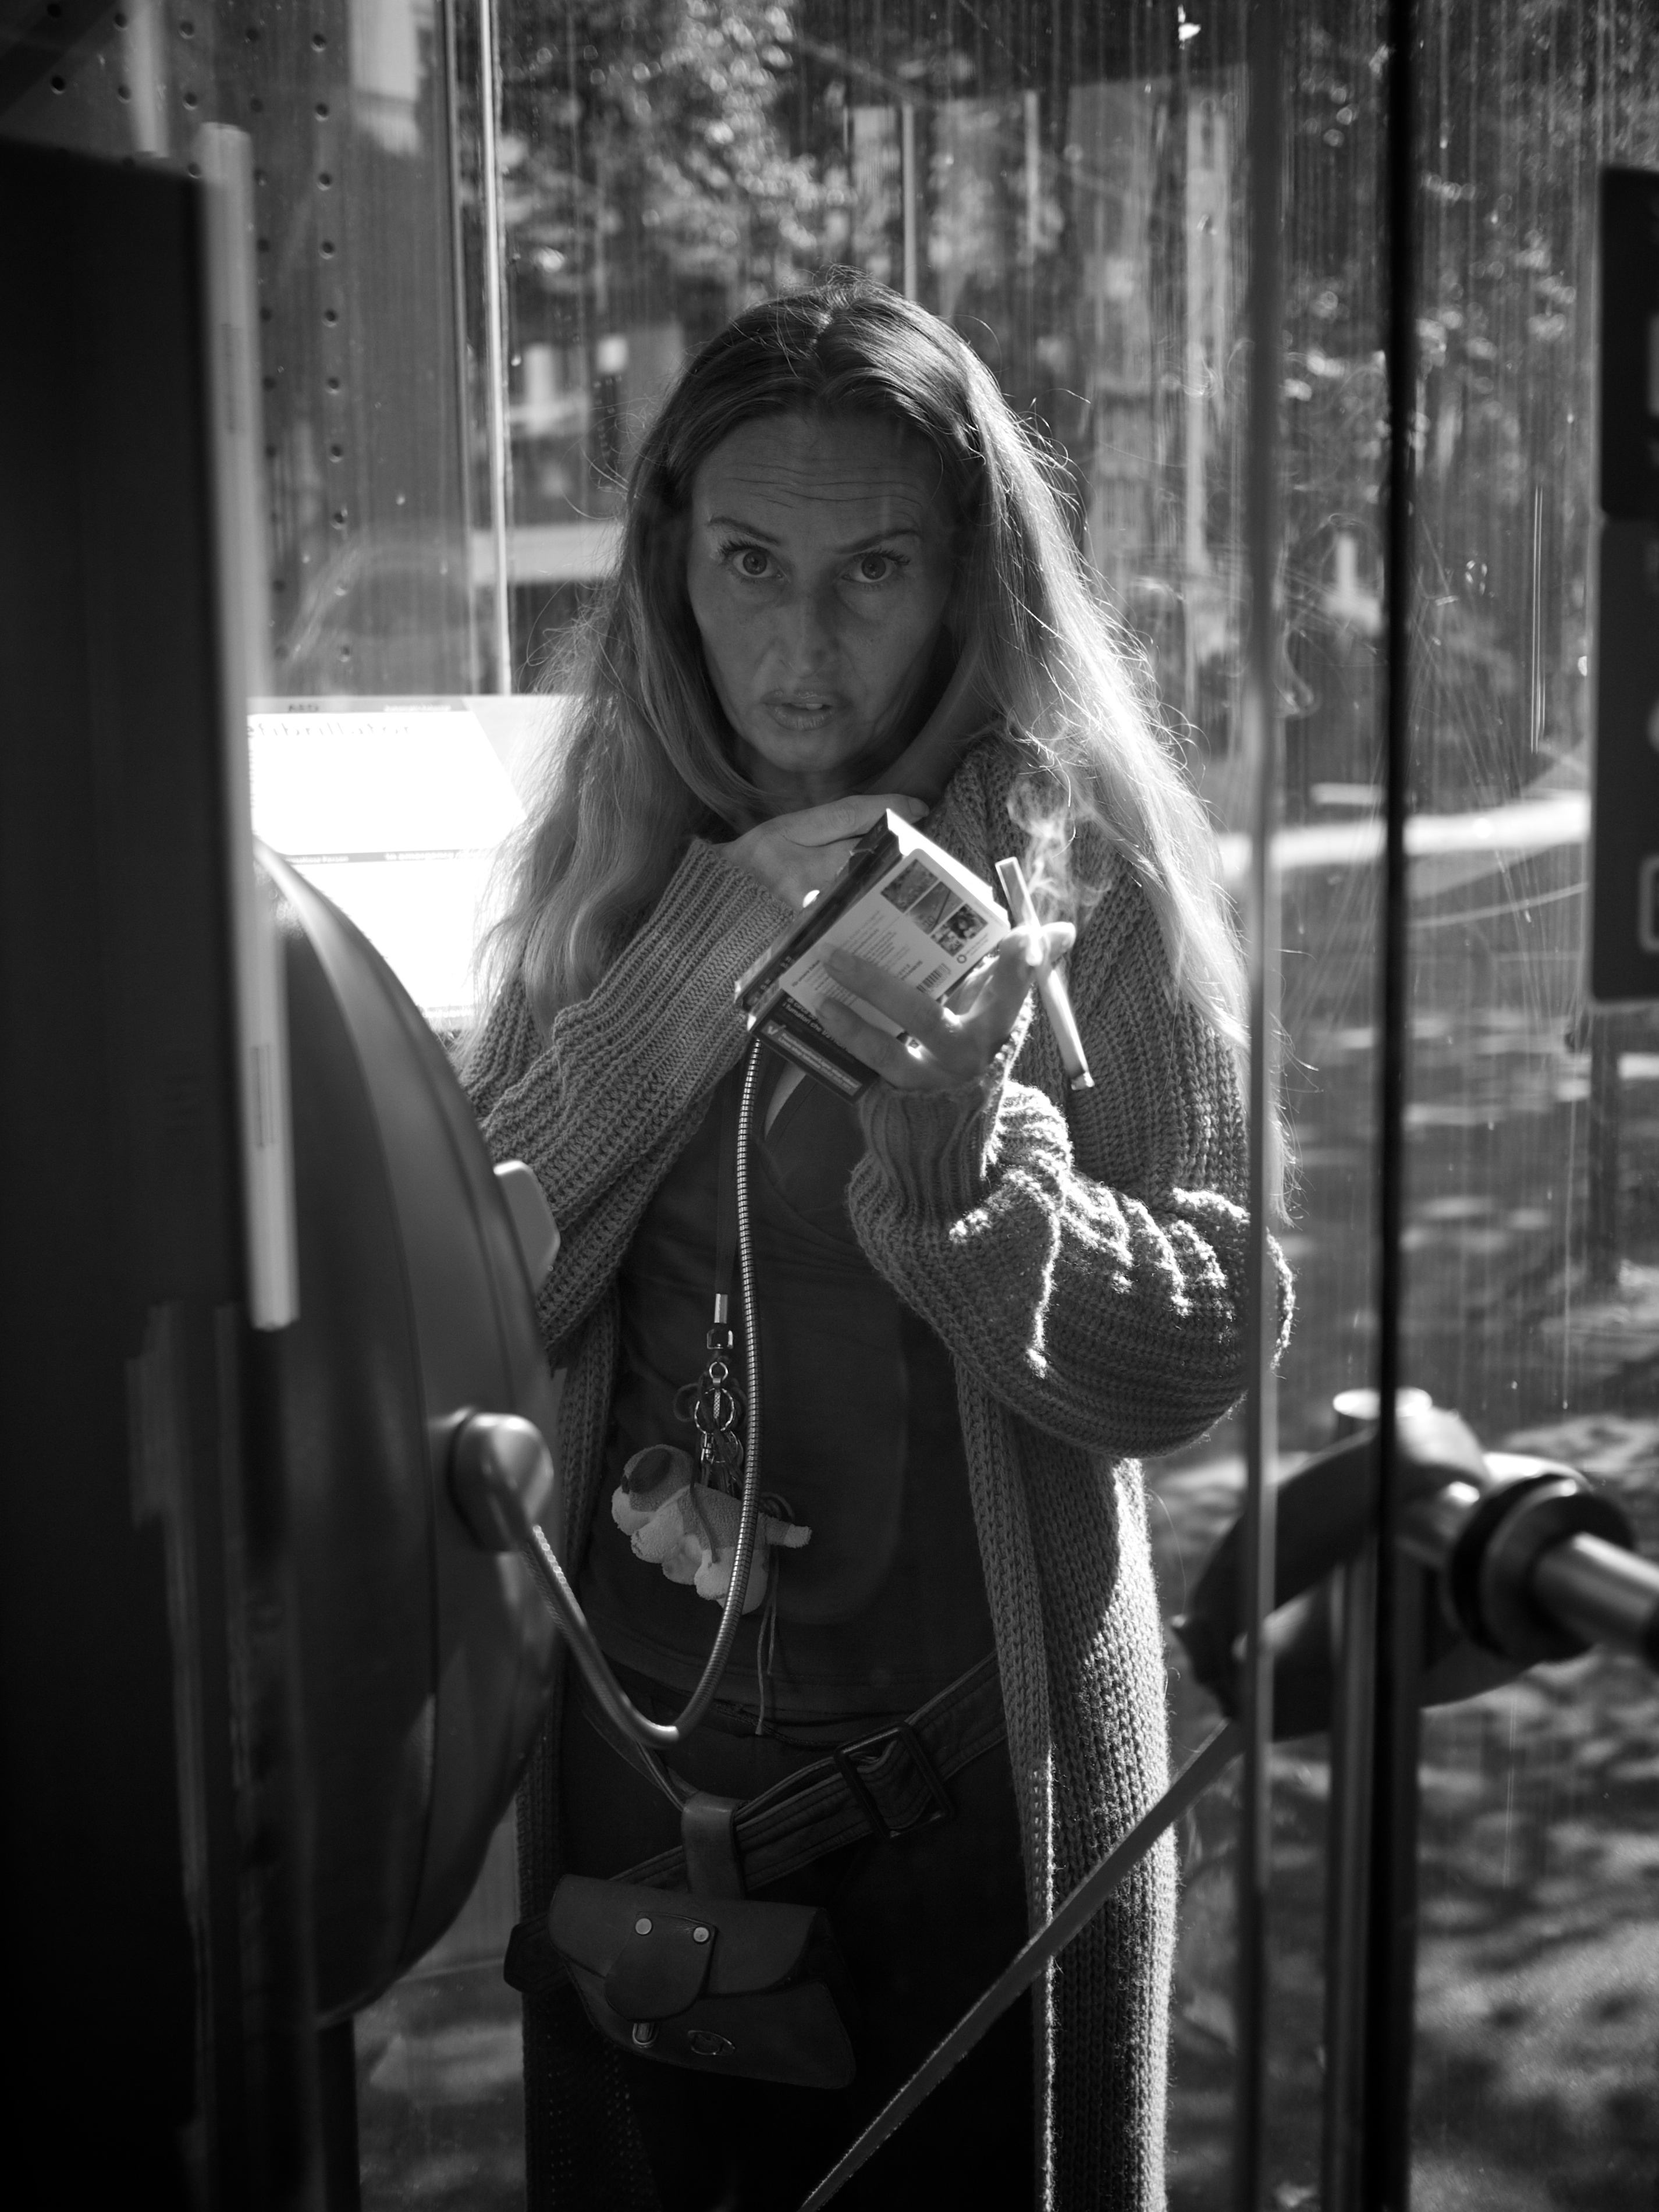
person, black and white, girl, woman, white, street, photography, ebook, portrait, model, training, darkness, fashion, clothing, black, monochrome, lady, streetphotography, flickr, thomas, video, olympus, photograph, beauty, omd, fuji, leica, monochrom, leuthard, hcb, thomasleuthard, streettogs, photo shoot, monochrome photography, film noir, human positions, goth subculture